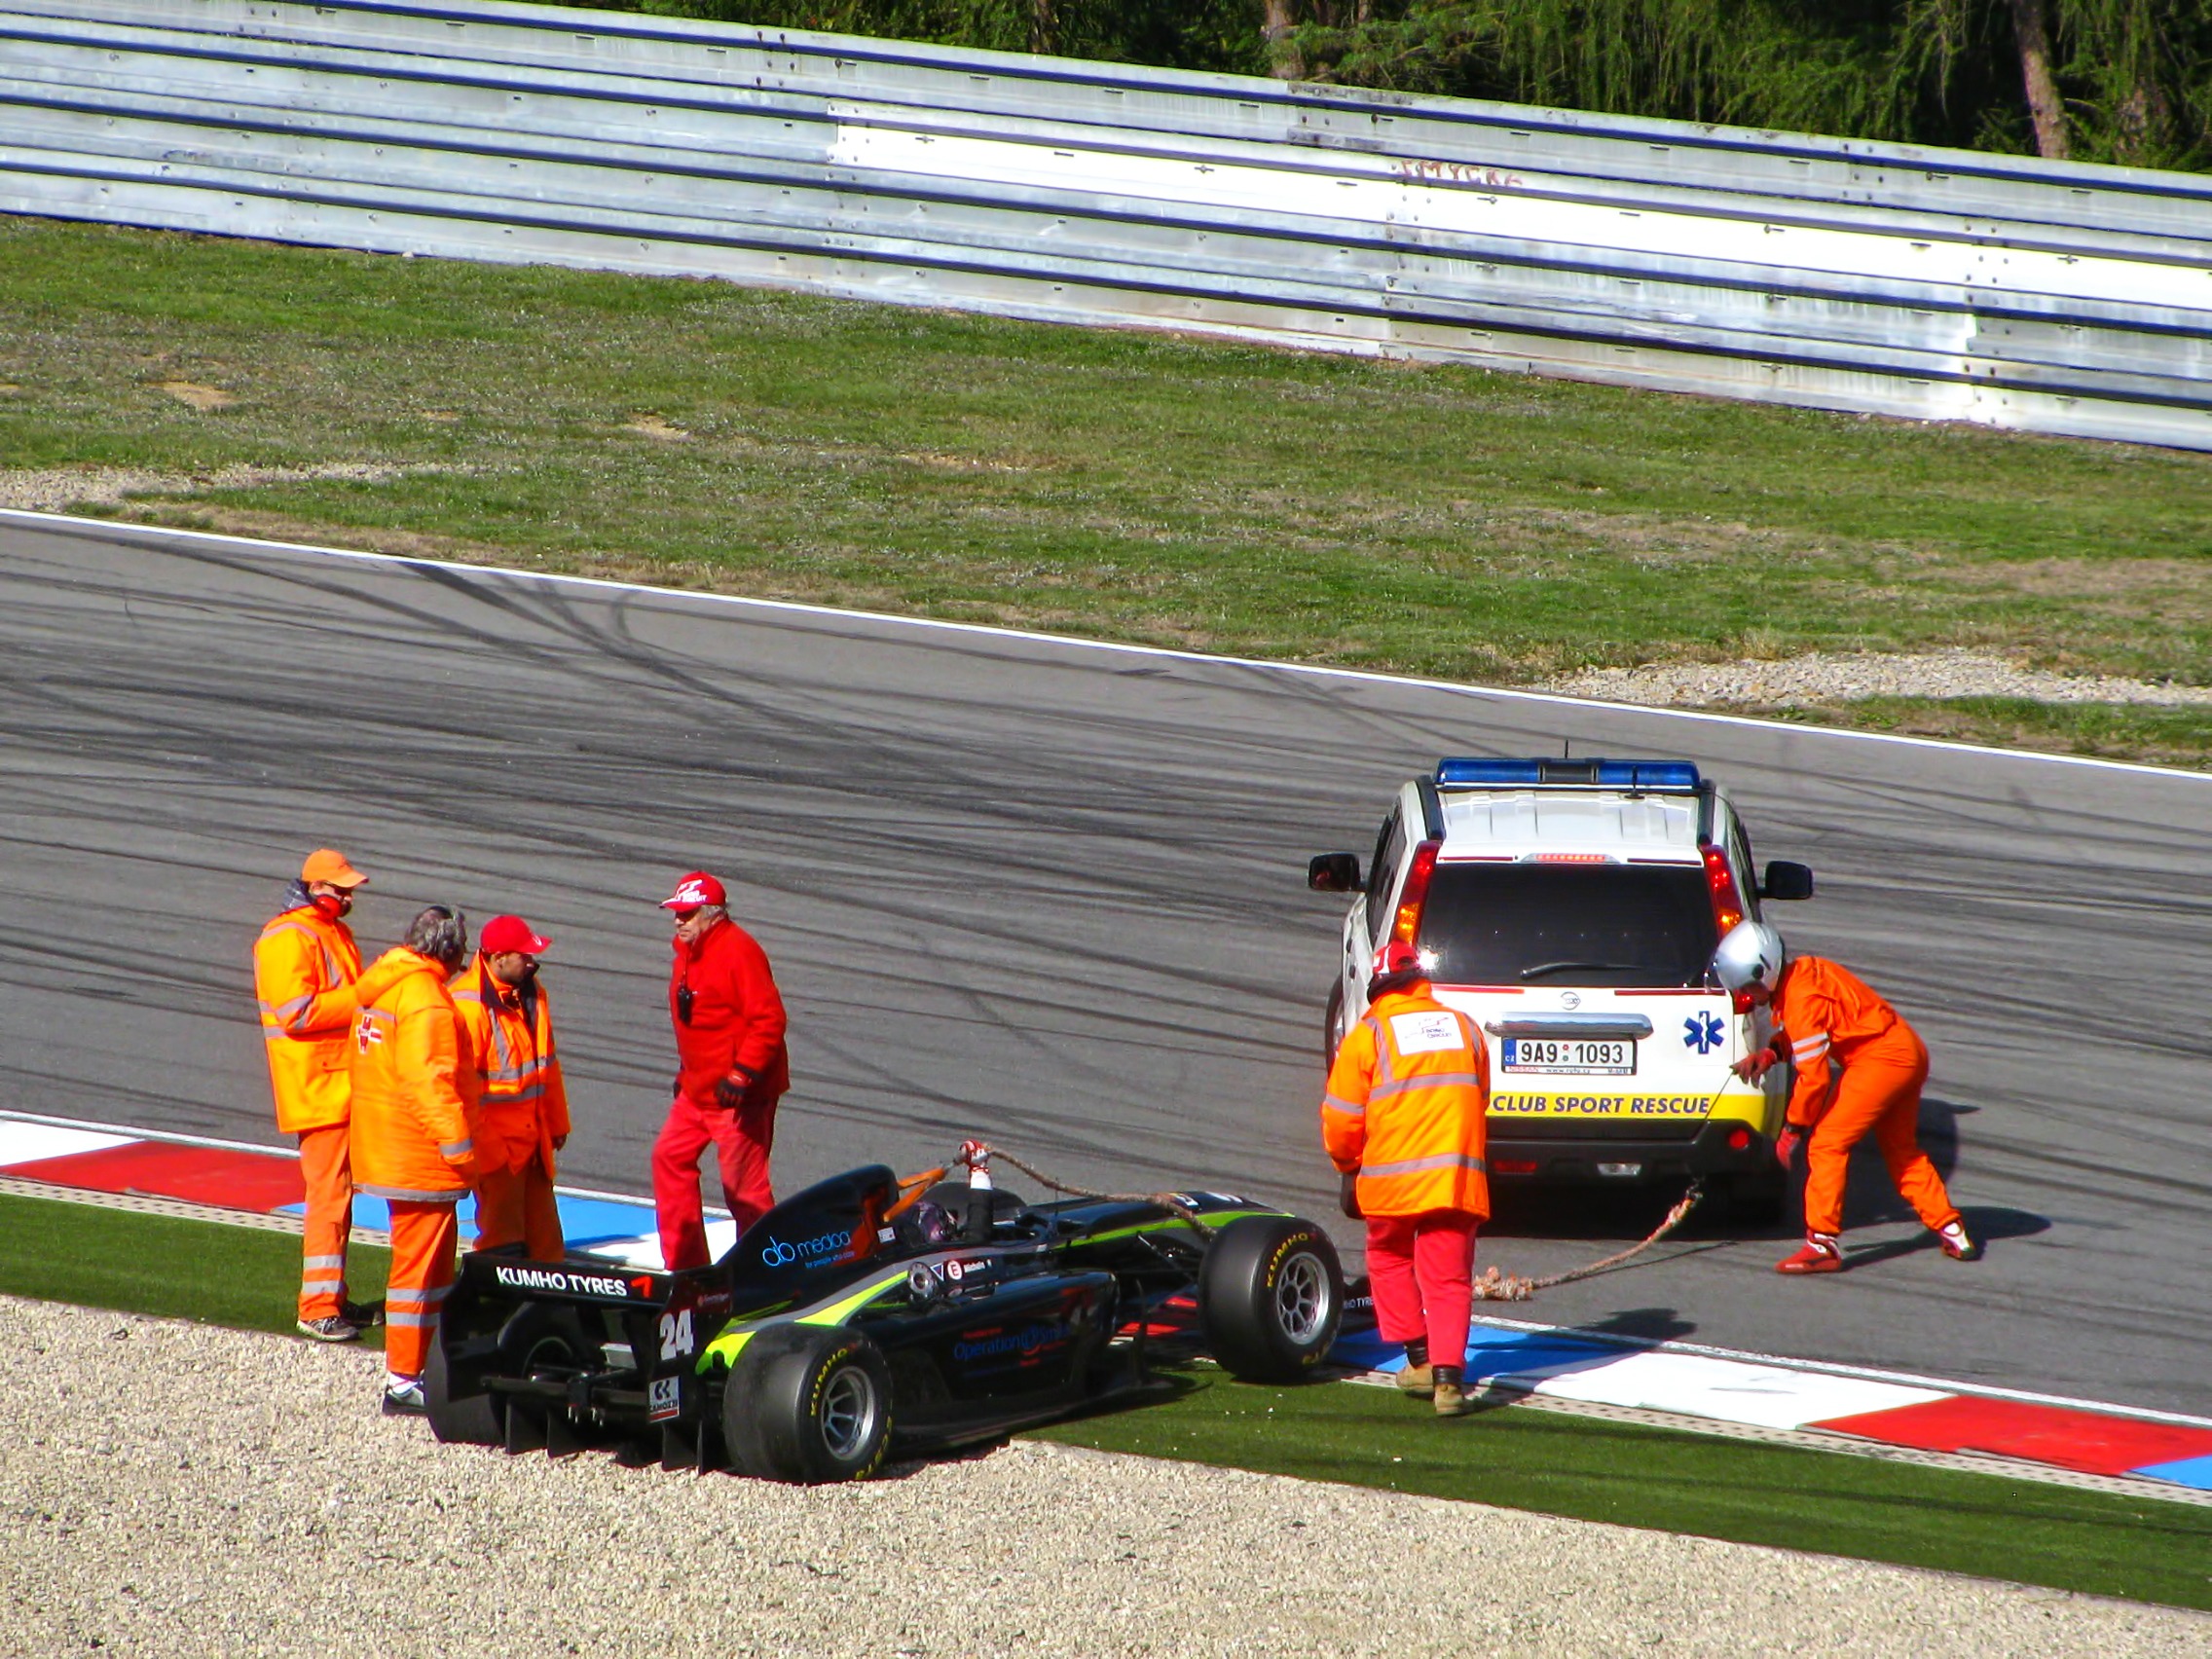
track, car, driving, asphalt, vehicle, speed, sports car, race, competition, power, automobiles, sports, cars, racing, motor, race track, races, motors, fast, circuit, brno, motorsport, vehicles, rescue, formula, racing car, formula one, auto racing, autocross, sport venue, stock car racing, rallycross, dirt track racing, autogp, marshals